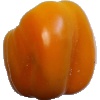
Label: yellow_pepper